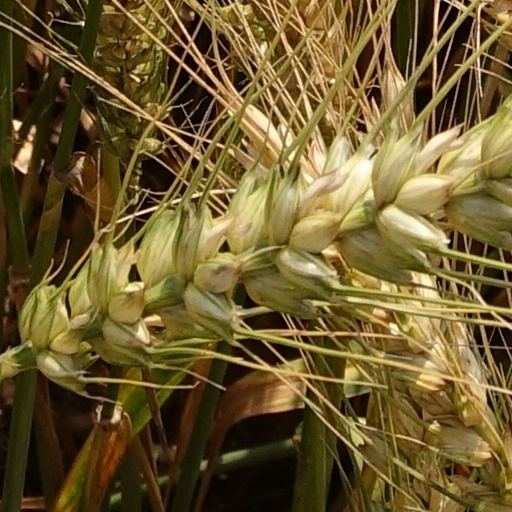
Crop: wheat